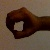
The image shows a hand gesture representing the number 0 in Indian Sign Language.